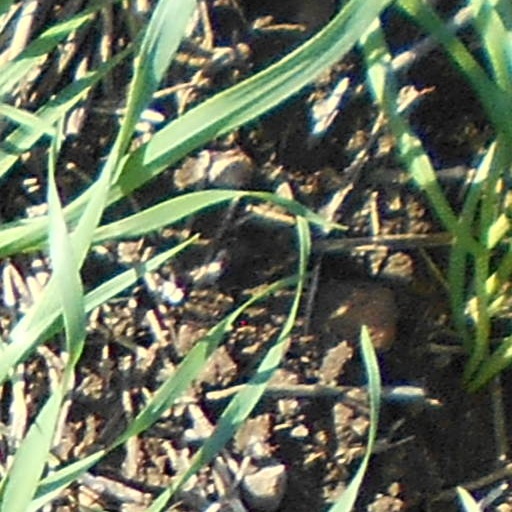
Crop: wheat